Martin Winterkorn

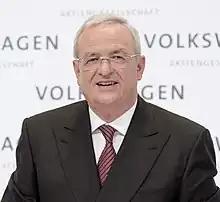
Martin Winterkorn in 2015

Martin Winterkorn (born 24 May 1947) is a German former business executive who served as chairman of the board of management (CEO, "Vorstandsvorsitzender" in German) of Volkswagen AG, the parent company of the Volkswagen Group, as well as chairman of the supervisory board of Audi, and chairman of the board of management of Porsche Automobil Holding SE. He succeeded Bernd Pischetsrieder as CEO of Volkswagen AG in 2007. Prior to that, he had been chairman of the board of management at the Volkswagen Group subsidiary Audi AG.